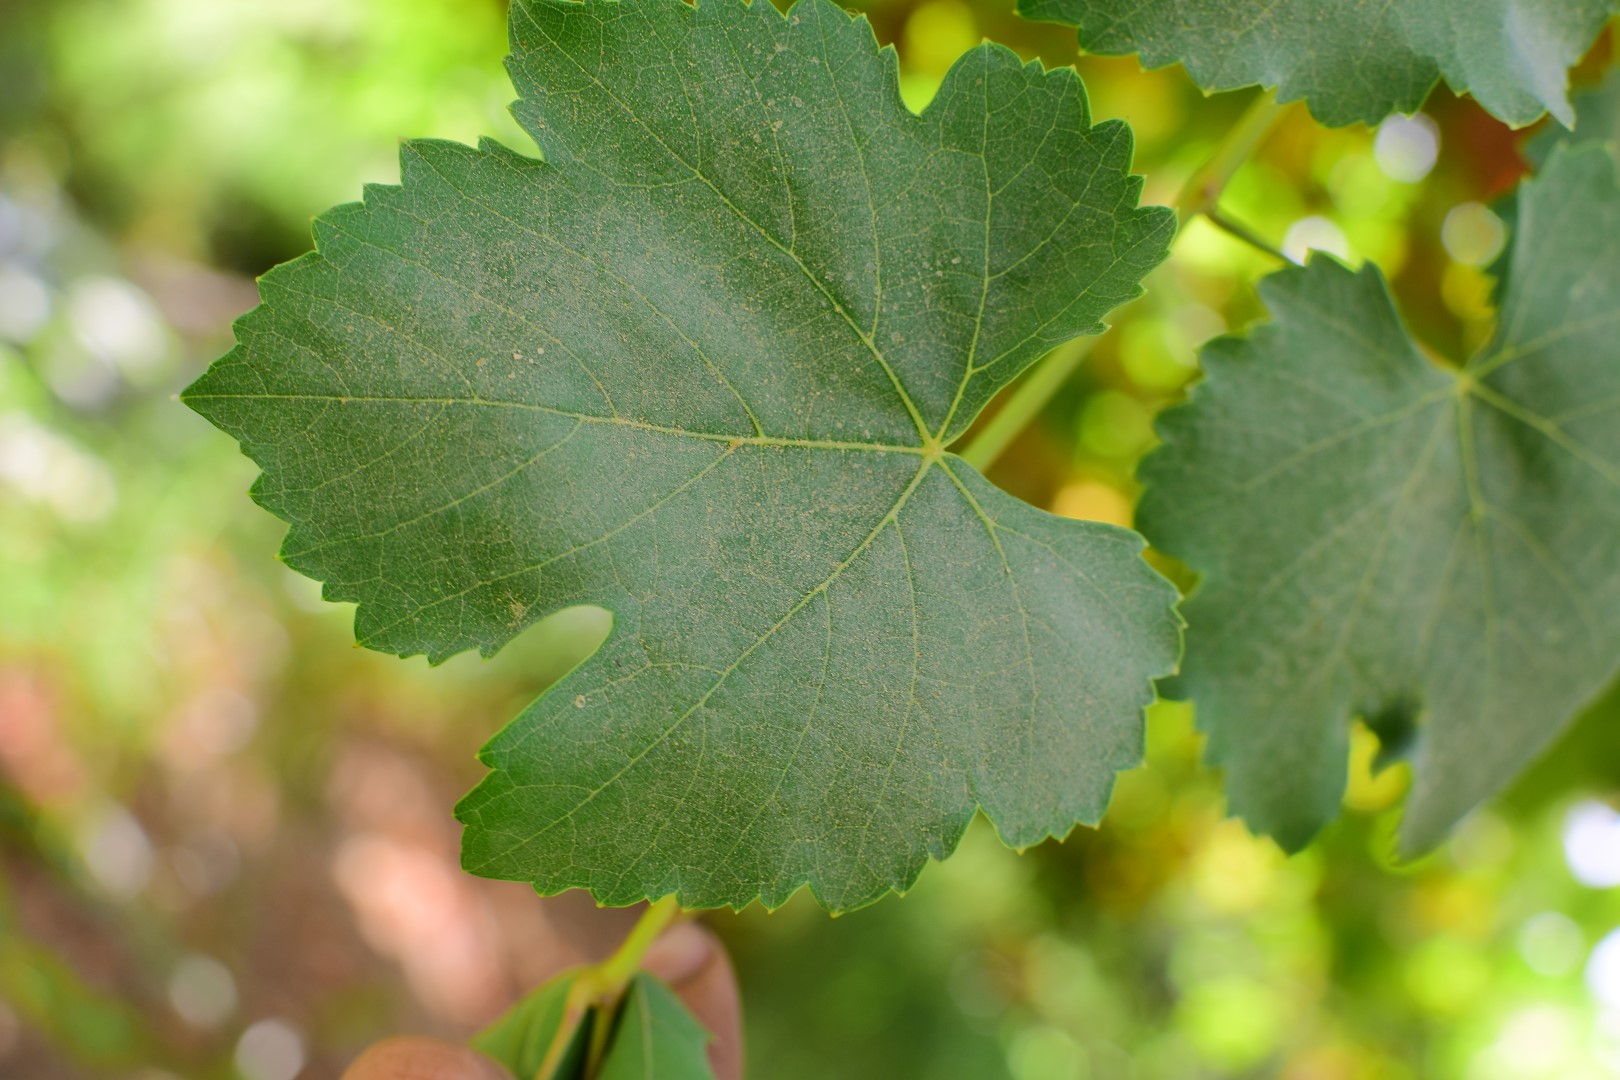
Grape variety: Thompson Seedless